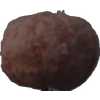
Label: orange_peeled